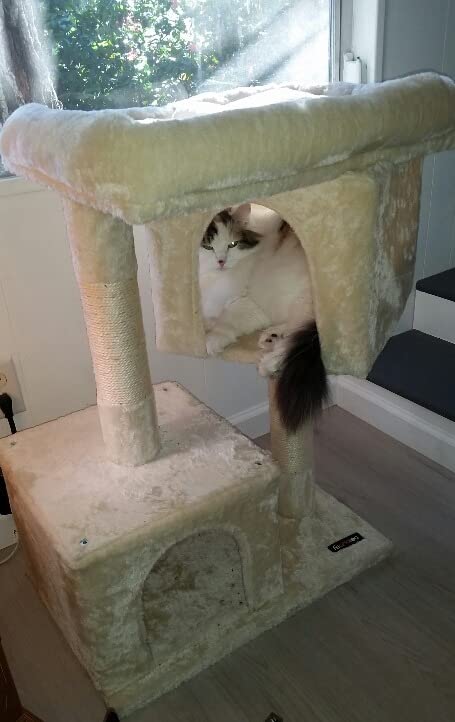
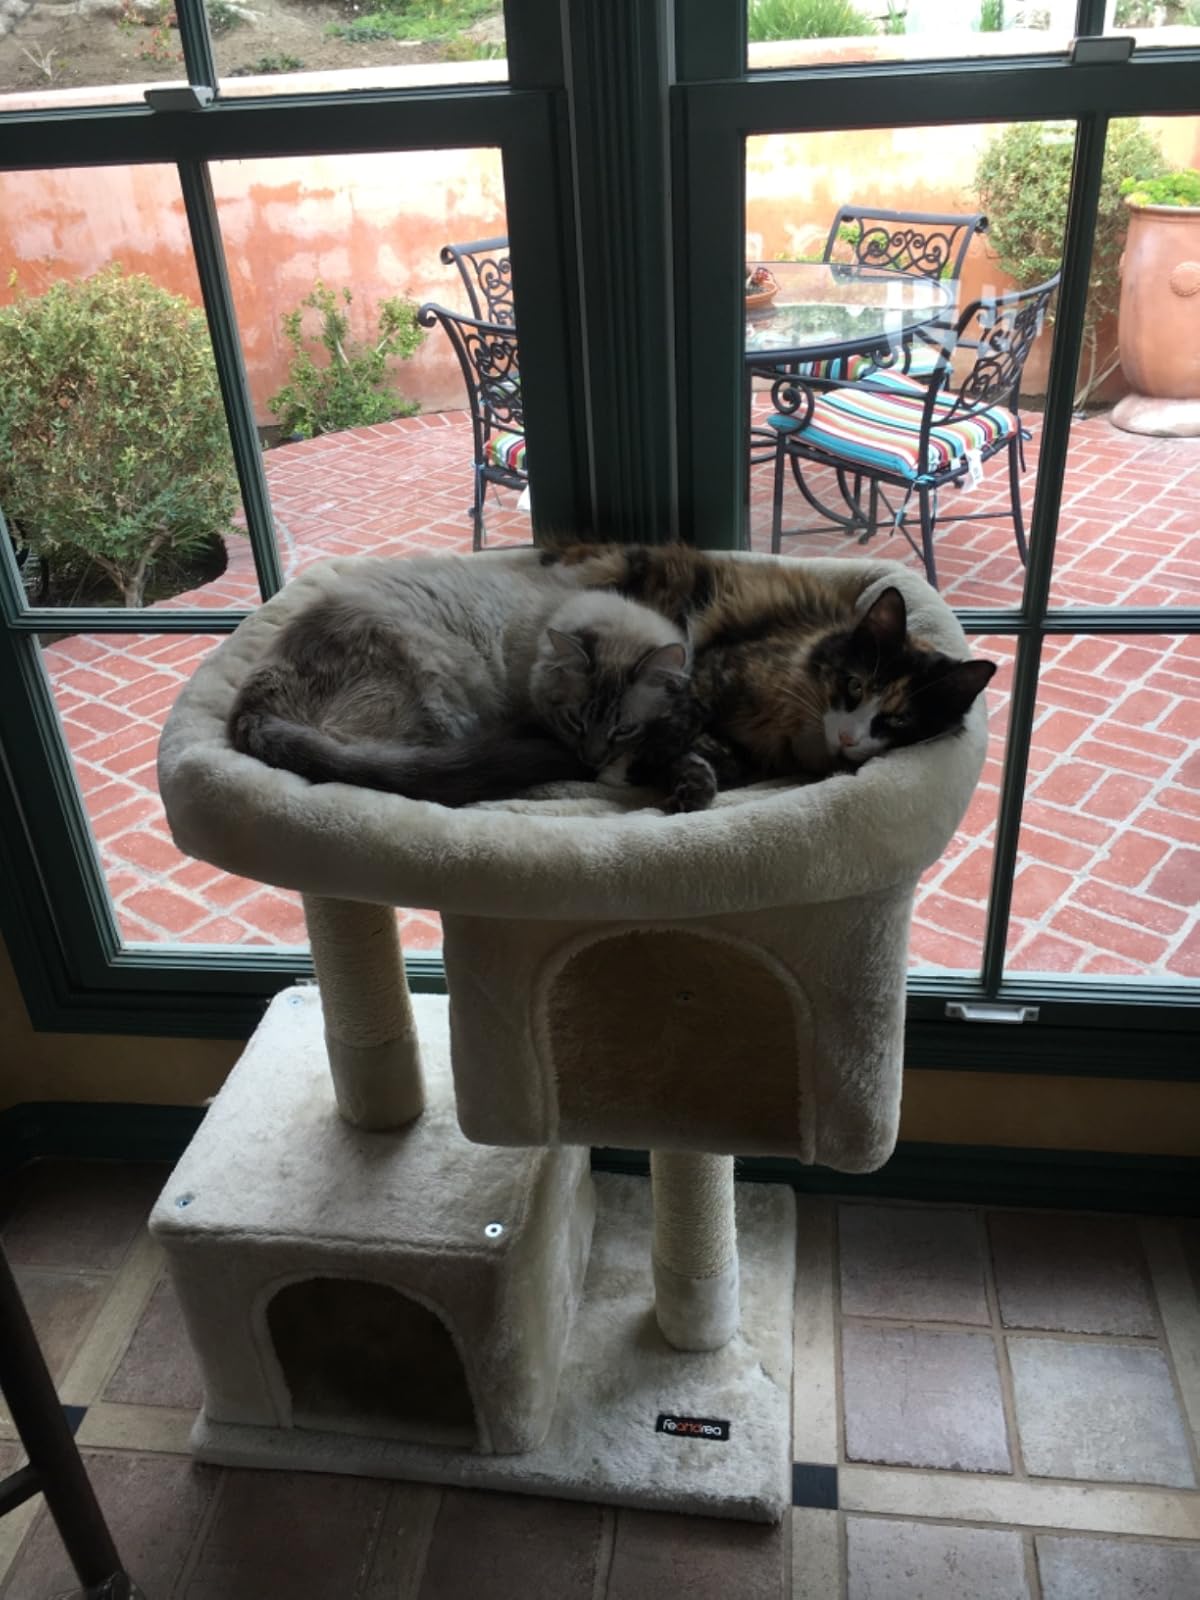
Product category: items_cat tree
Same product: yes